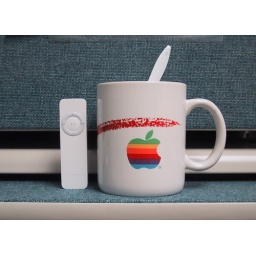
My first Shuffle and my vintage Apple cup in my old office cubicle